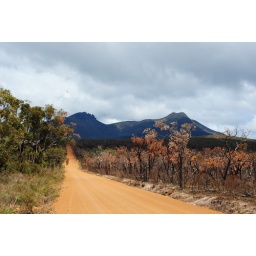
storm brewing over blue mountains